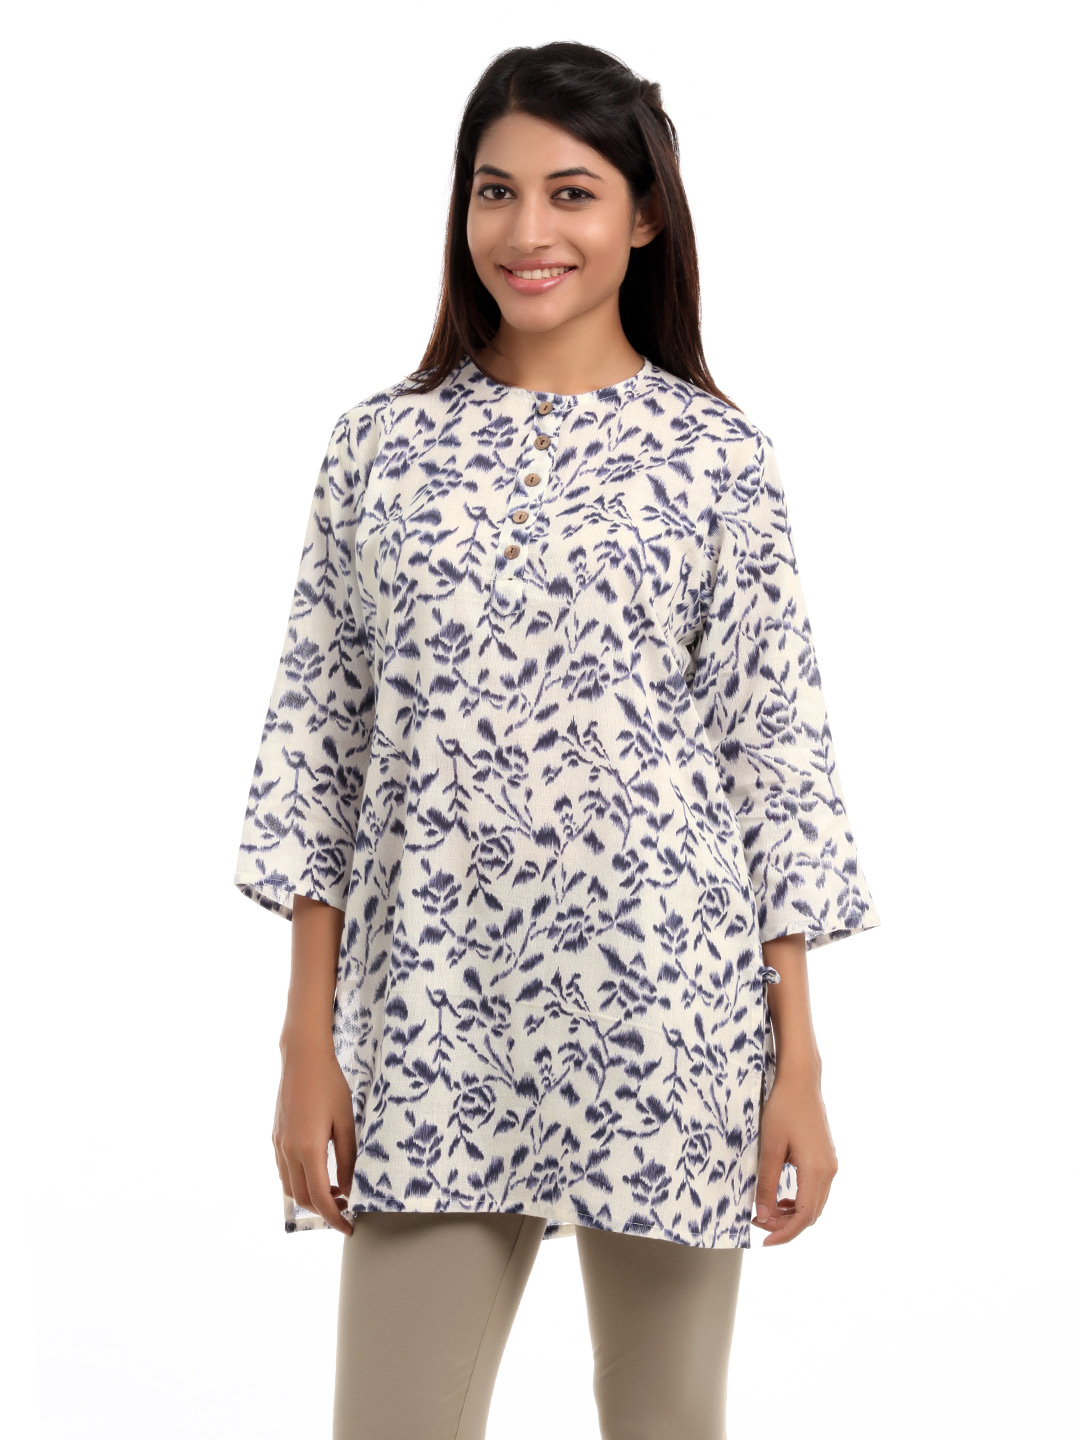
Shree Women White & Purple Kurta
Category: Apparel / Topwear / Kurtas
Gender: Women
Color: White
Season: Fall 2012
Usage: Ethnic